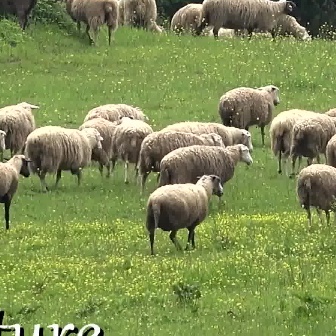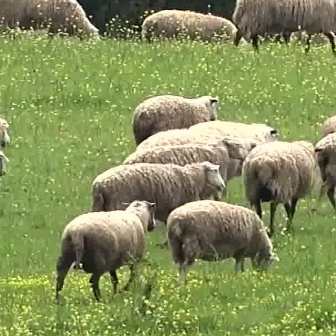
  Please identify the target specified by the bounding box [142,172,223,253] in the first image and locate it in the second image. Return the coordinates in [x_min,y_min,x_max,y_max] format.
Answer: [52,195,156,300]